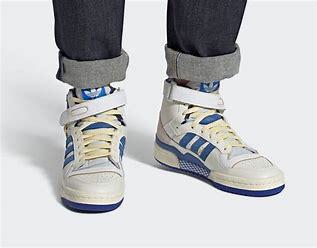
Brand: Adidas
Model: Forum 84